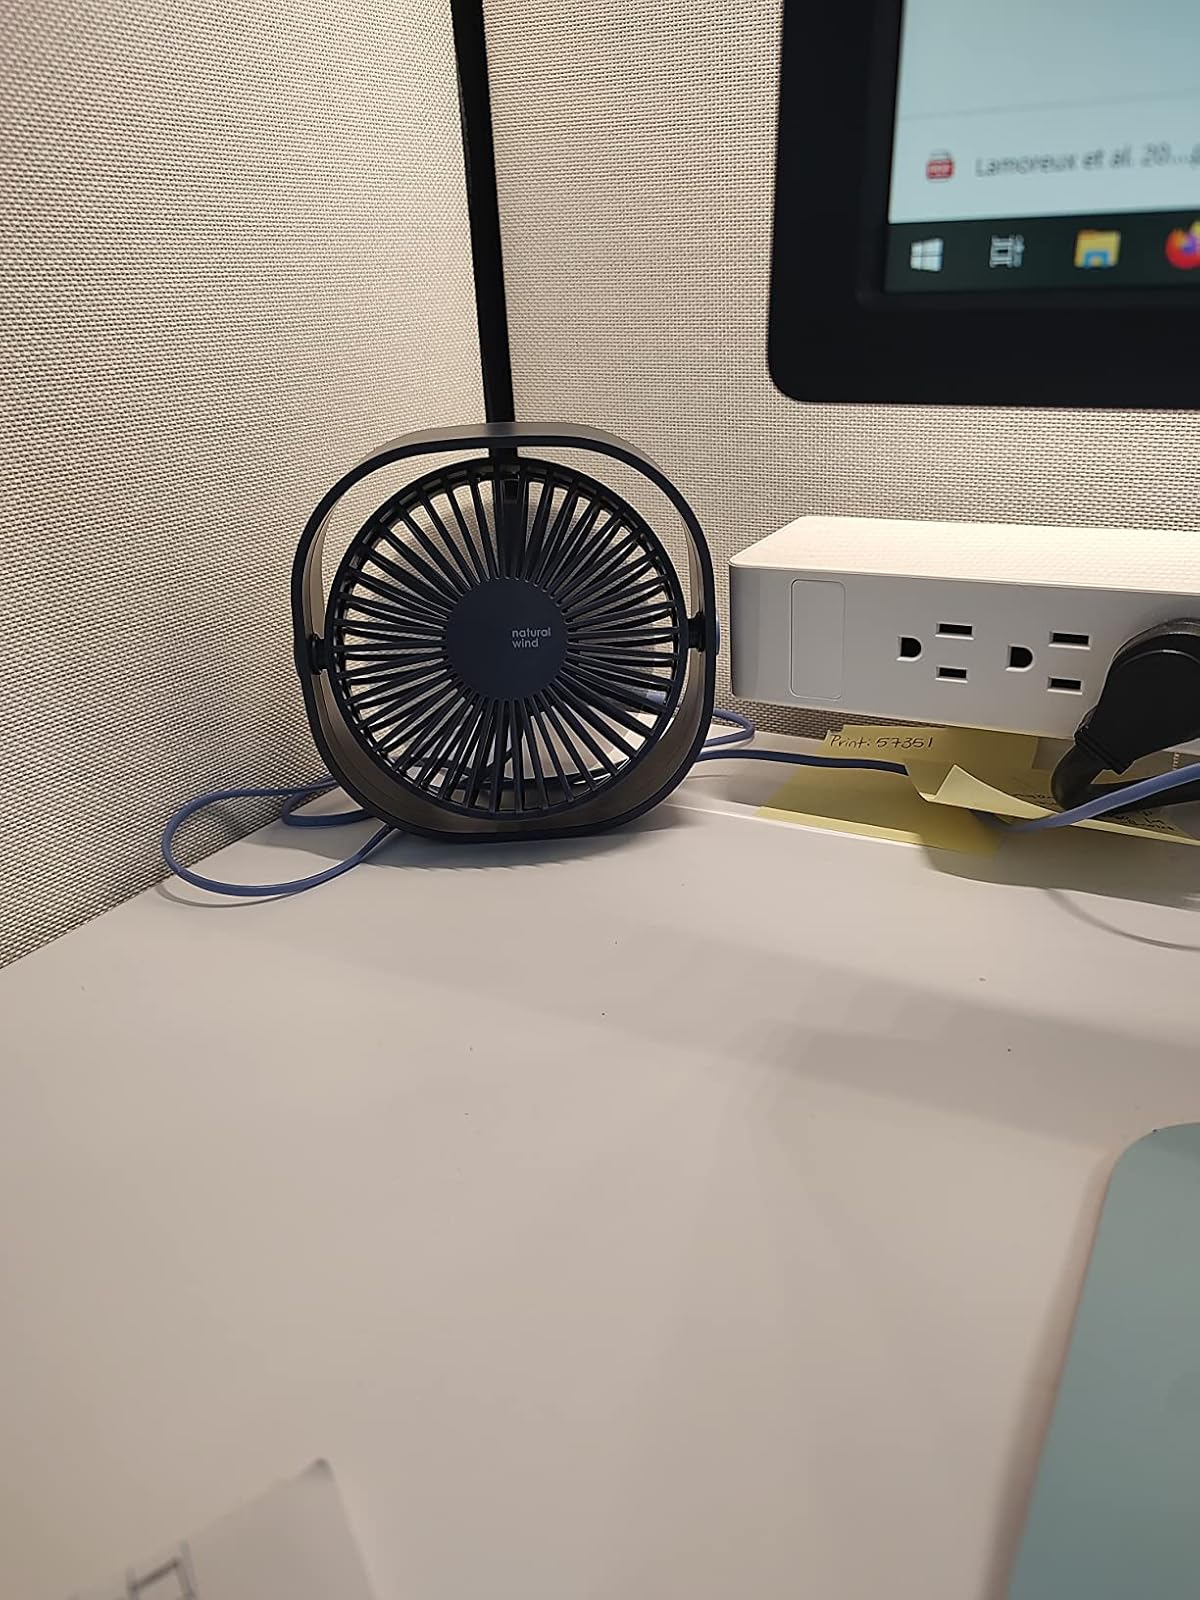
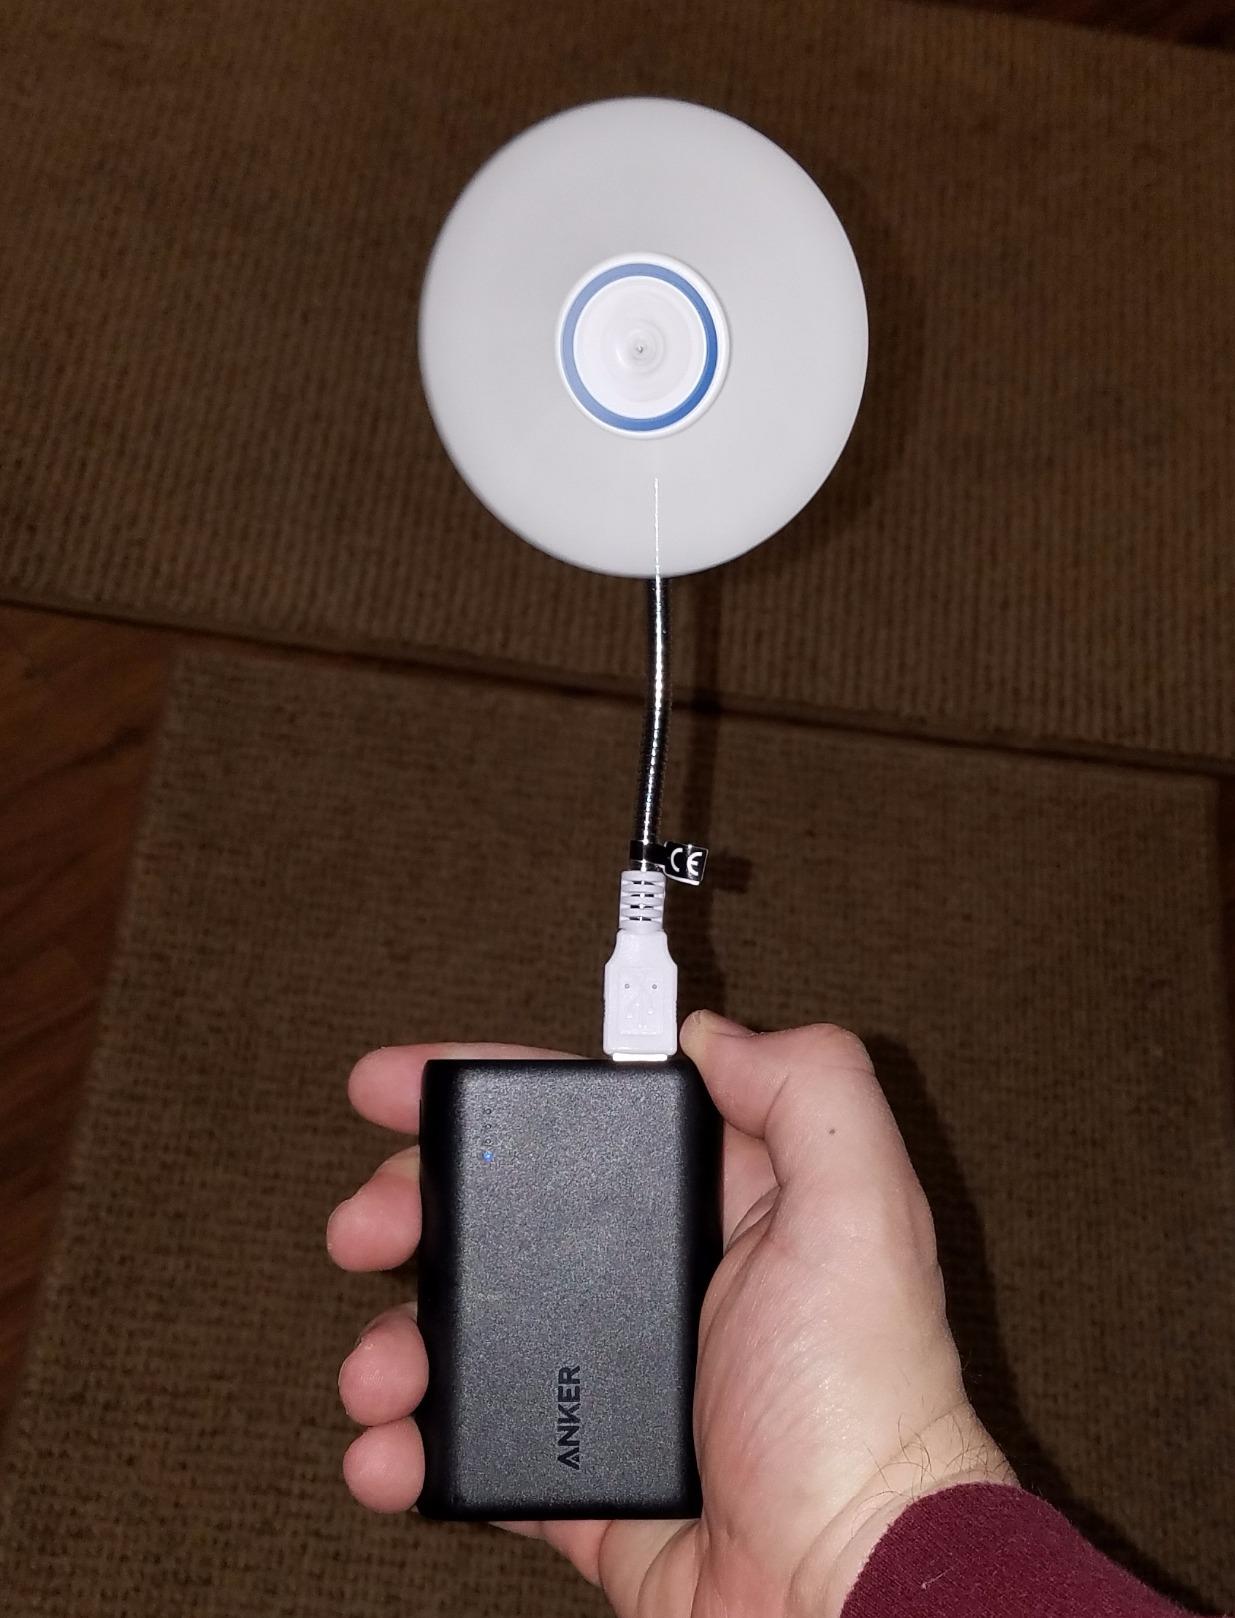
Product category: fan
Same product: no